Elsa Reger

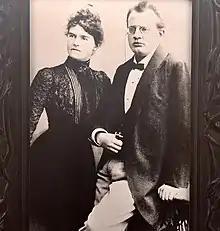
Elsa and Max Reger, c. 1900

They married on 7 December 1902 in Bad Boll and lived in Munich. As she was divorced and a Protestant, the Catholic Reger was excommunicated. Elsa's mother Auguste also moved to Munich where she died in 1904. Elsa followed the composer, whose fame increased, to Leipzig, Meiningen and Jena. She took care of his students as the "Regermutter" (Reger mother). The couple adopted two daughters, Marie-Martha Heyer (1905–1969), adopted in 1908 as Christa Reger, and Selma Charlotte Meinig (1907–1963), adopted as Lotti Reger in 1909. The relationship was troubled by Reger's depressions and alcoholism.